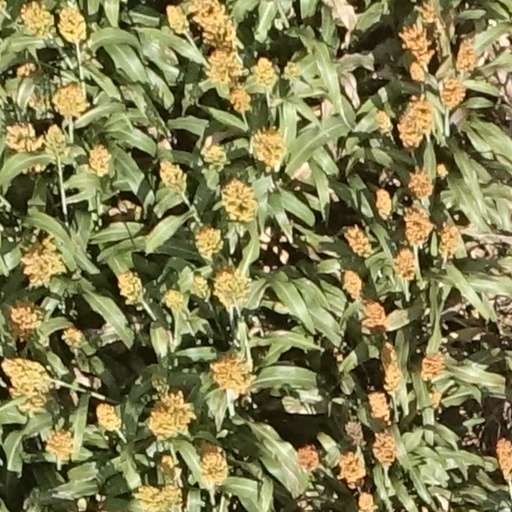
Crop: sorghum